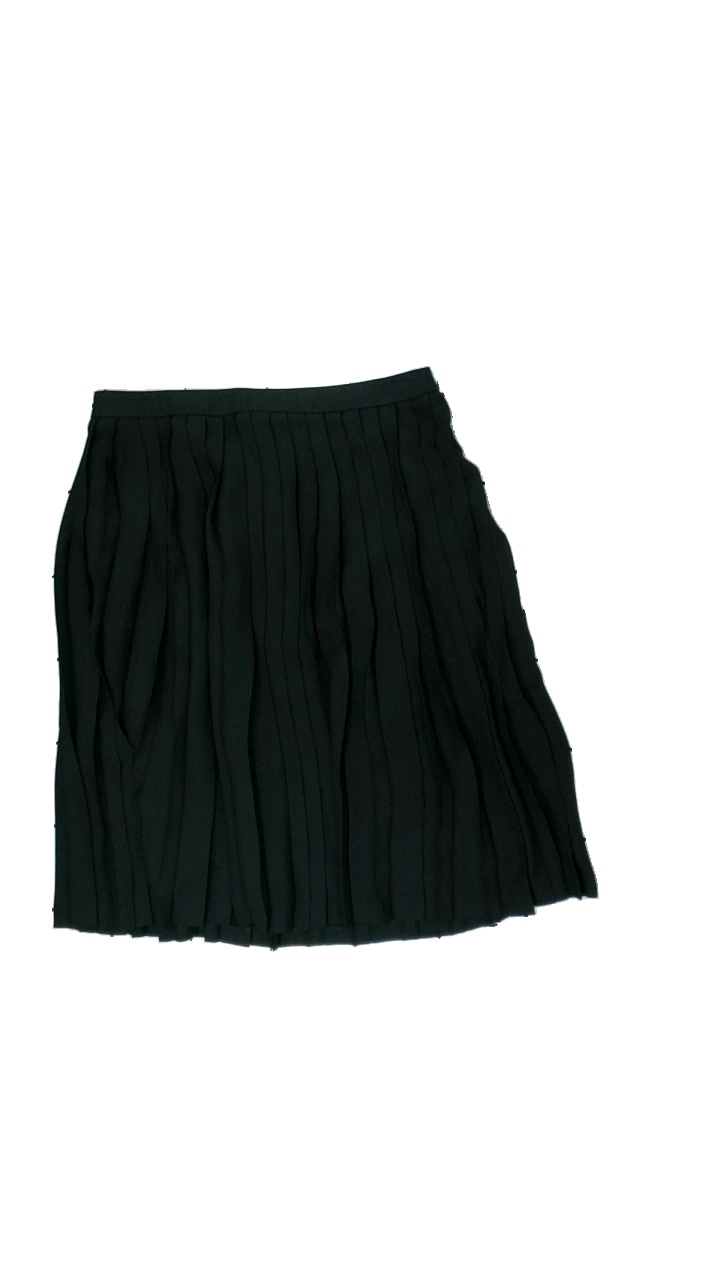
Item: Skirt (Ladies)
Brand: Gant
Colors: Black
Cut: Loose
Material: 100% polyester
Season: All
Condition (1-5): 4
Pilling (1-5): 5
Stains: Minor
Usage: Reuse
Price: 50-100